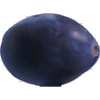
Label: Plum 3